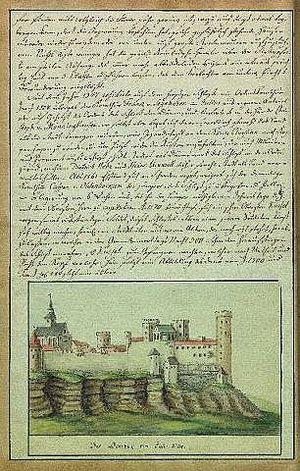
Le château de Toompea ou le château danois est un édifice historique situé sur la colline de calcaire de Toompea, dans la partie centrale de Tallinn, capitale de l'Estonie.